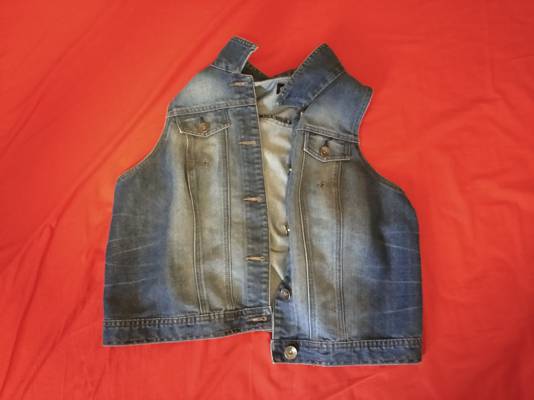
Waste category: clothes